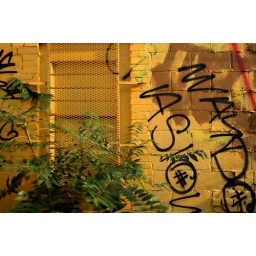
Graffiti on yellow wall in HDR